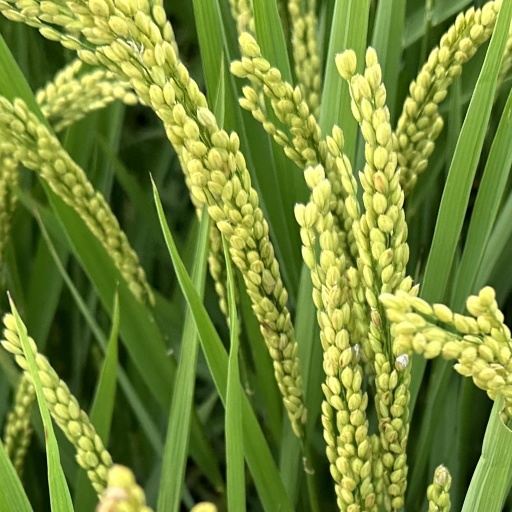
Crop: rice